Anne Boleyn

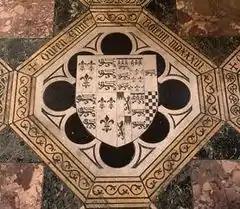
Anne Boleyn's grave marker

The infant princess was given a splendid christening, but Anne feared that Catherine's daughter Mary, now stripped of her title of princess and labelled a bastard, posed a threat to Elizabeth's position. Henry soothed his wife's fears by separating Mary from her many servants and sending her to live at Hatfield House, where Elizabeth would also reside with her own sizeable staff of servants as the country air was thought better for the baby's health. Anne frequently visited her daughter at Hatfield and other residences.